Elisabeth of Wied

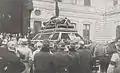
Funeral procession in 1916, with Princess Marie's coffin atop her mother's casquet.

She founded the National Society for the Blind and was the first royal patron of the Romanian Red Cross.